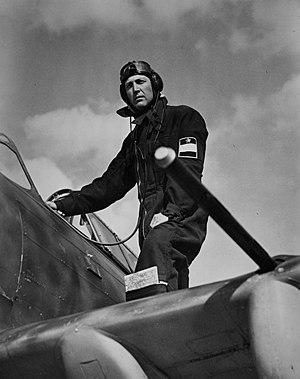
Le programme nucléaire militaire de la Suède, visant à la production de bombes atomiques, voit le jour en 1945. Il est mené parallèlement à des recherches sur la protection contre les armes nucléaires, au sein de l'institut de recherche de la Défense, et certaines activités sont entourées du plus grand secret. Le programme est arrêté en 1972, essentiellement pour des raisons politiques, sans qu'aucune arme nucléaire n'ait été construite, mais des raisons économiques ont aussi joué.